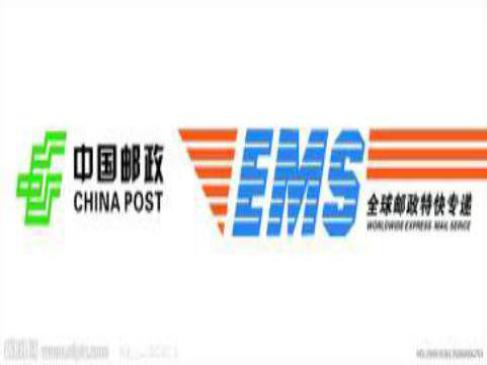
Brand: china post group corporation
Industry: Others